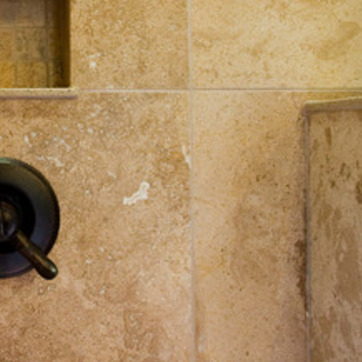
Material: tile